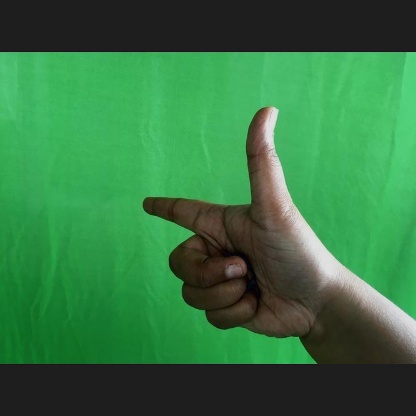
Mudra: Chandrakala